Sports in Puerto Rico

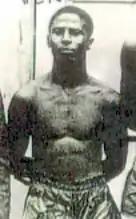
Juan Evangelista Venegas

The sport of boxing was also introduced by the United States military which occupied Puerto Rico and, just as basketball was, boxing was used by the American soldiers as part of their physical training. Boxing competitions amongst the soldiers were open to the public. The first boxing match in Puerto Rico was held on 15 January 1899.